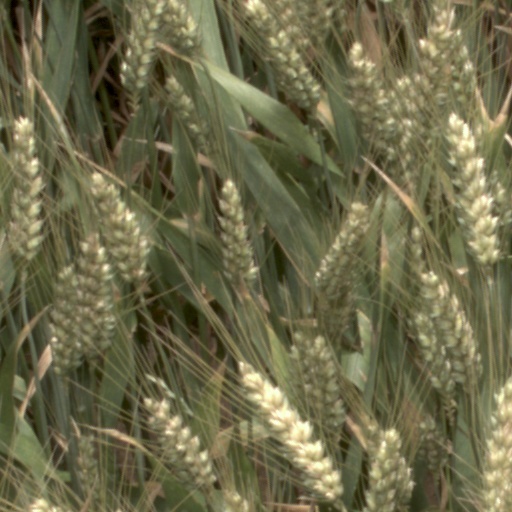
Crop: wheat